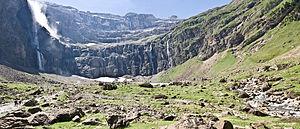
Cirque de Gavarnie, Hautes Pyrénées, France Català: Circ de Gavarnie, Alts Pirineus, França